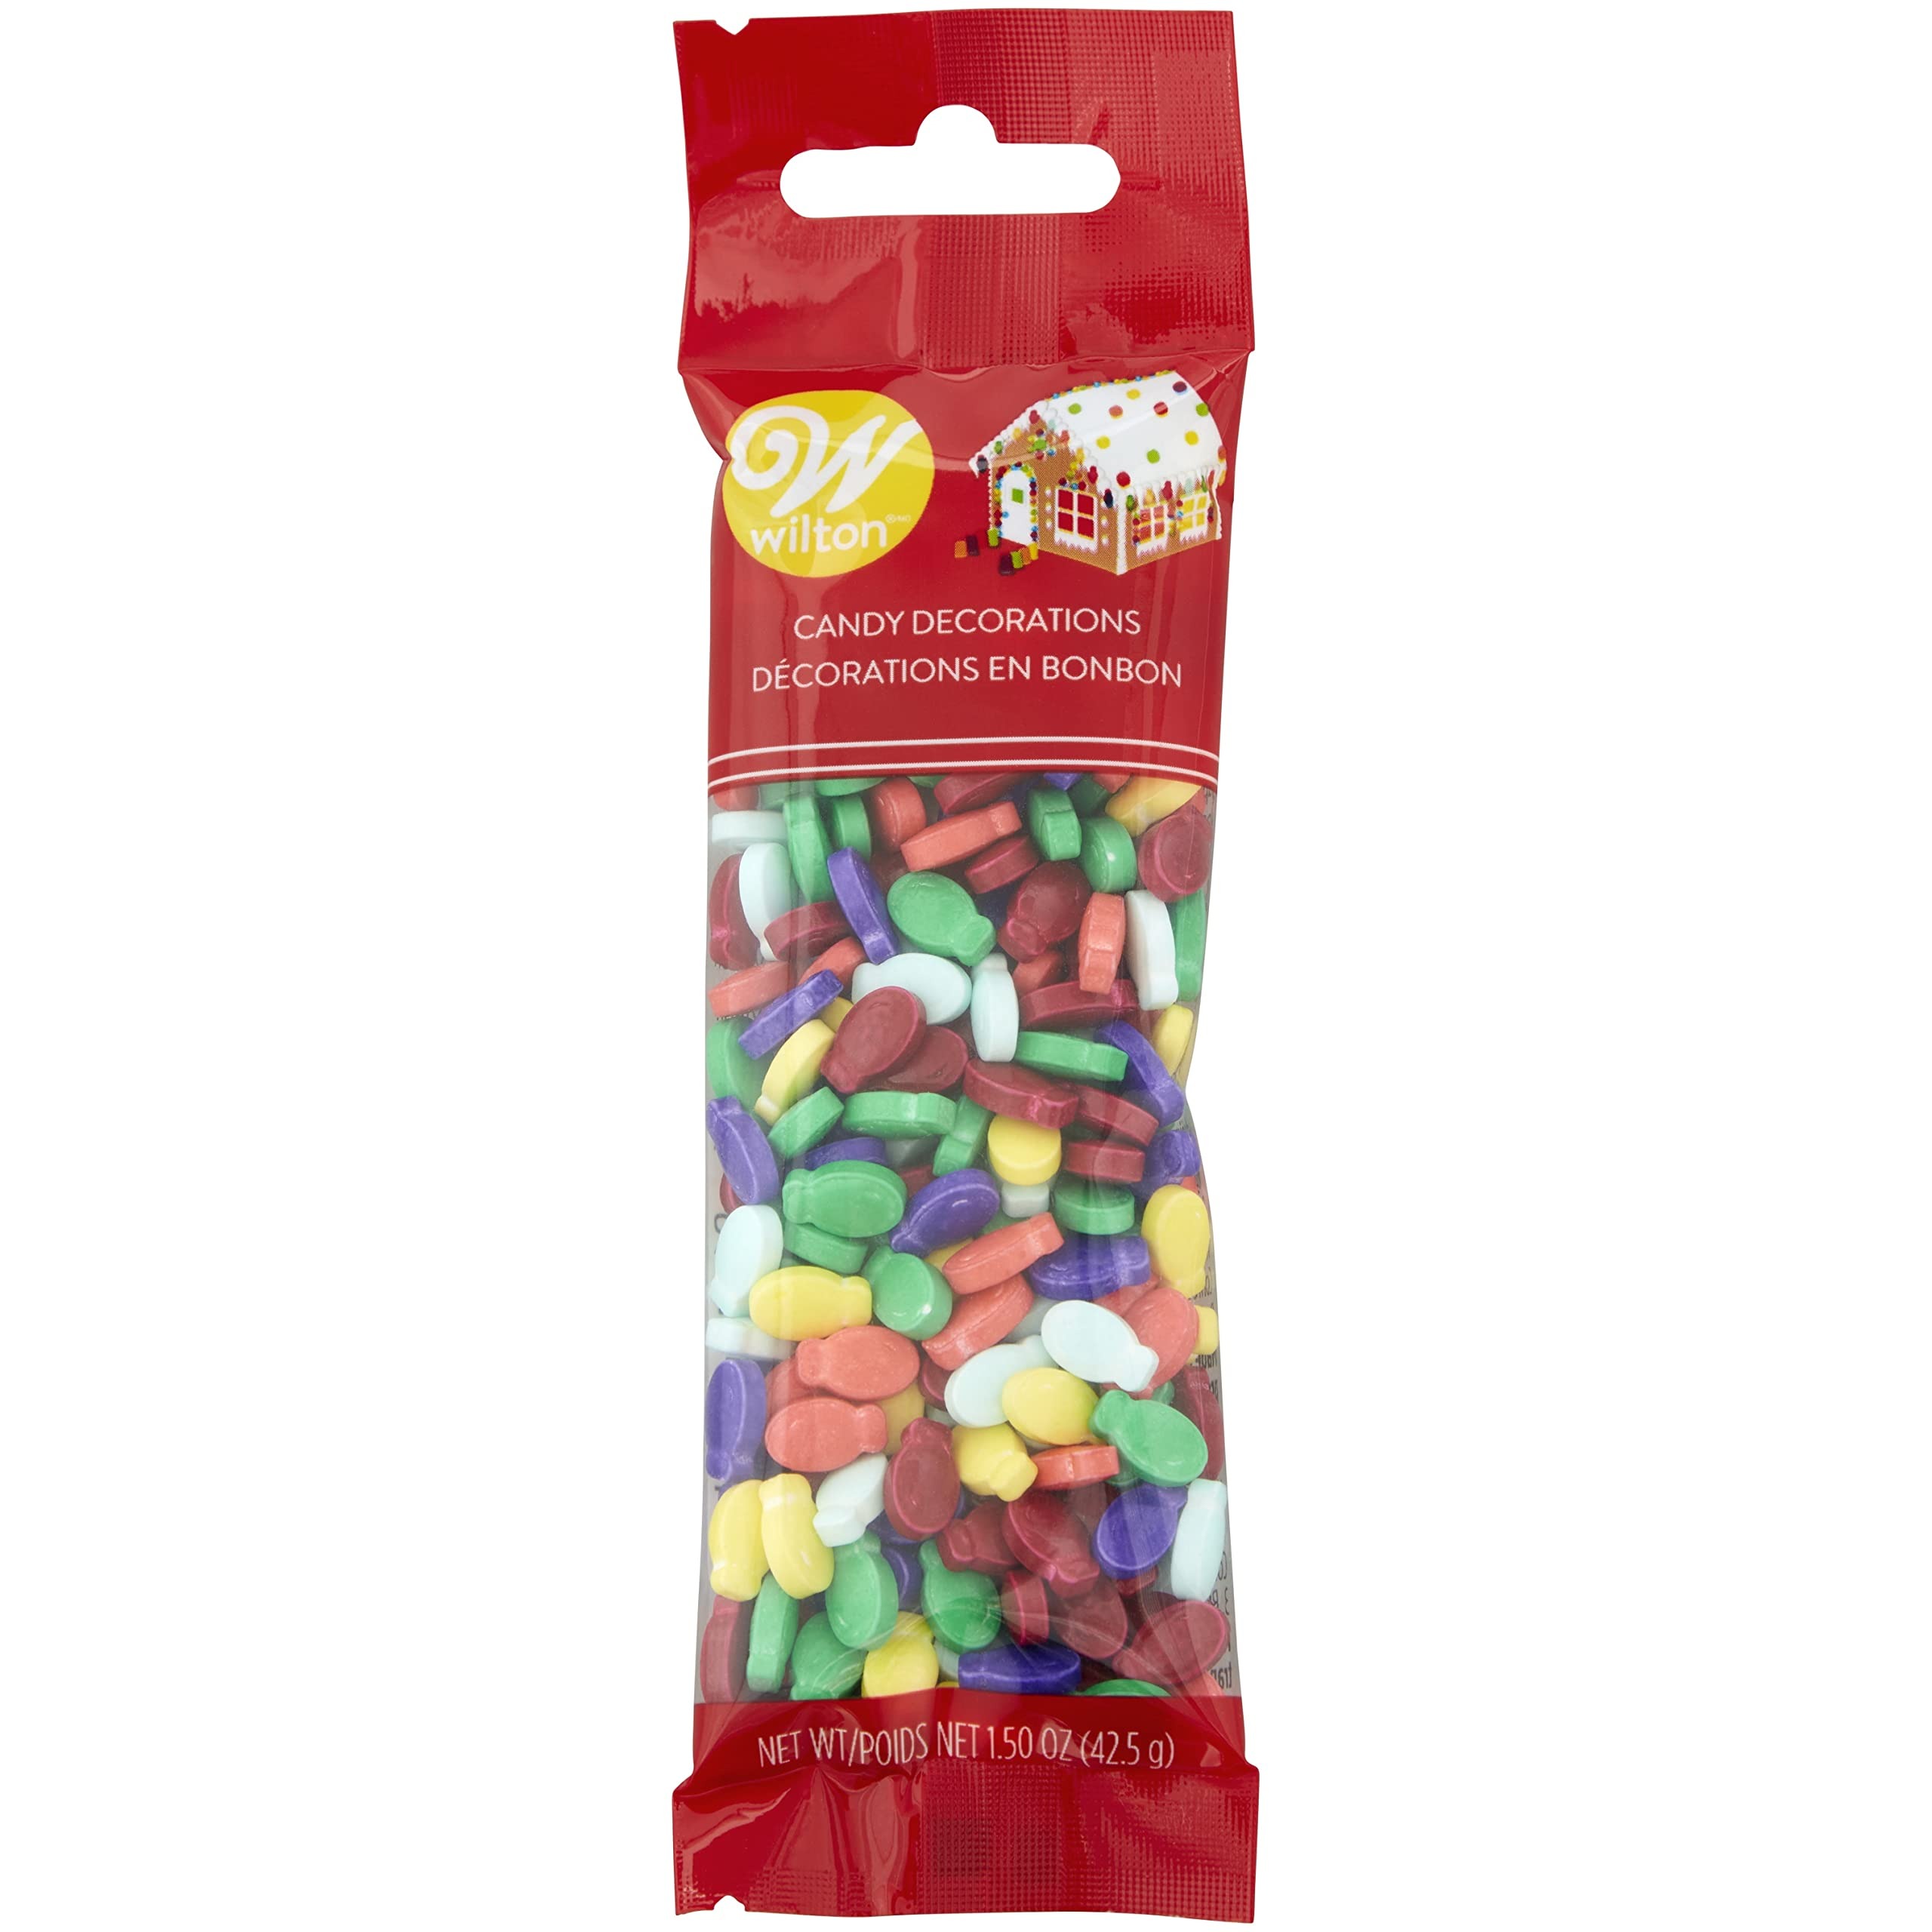
Item Name: Wilton Sprinkle Pouch-Lightbulb
Bullet Point 1: W00909
Bullet Point 2: 070896147905
Product Description: Wilton
Value: 1.0
Unit: Count

Price: 5.96